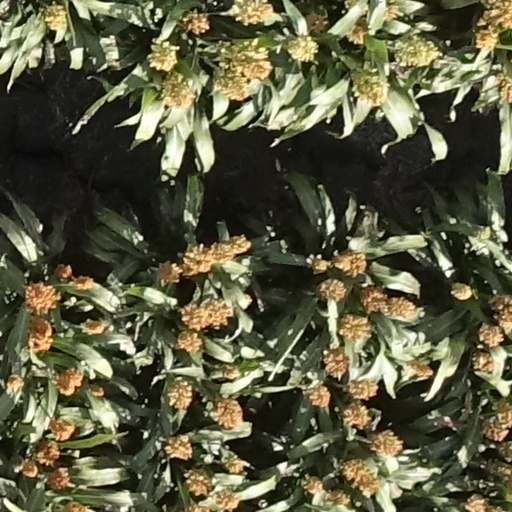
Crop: sorghum